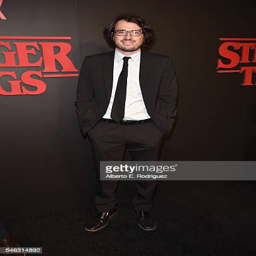
film producer attends the premiere